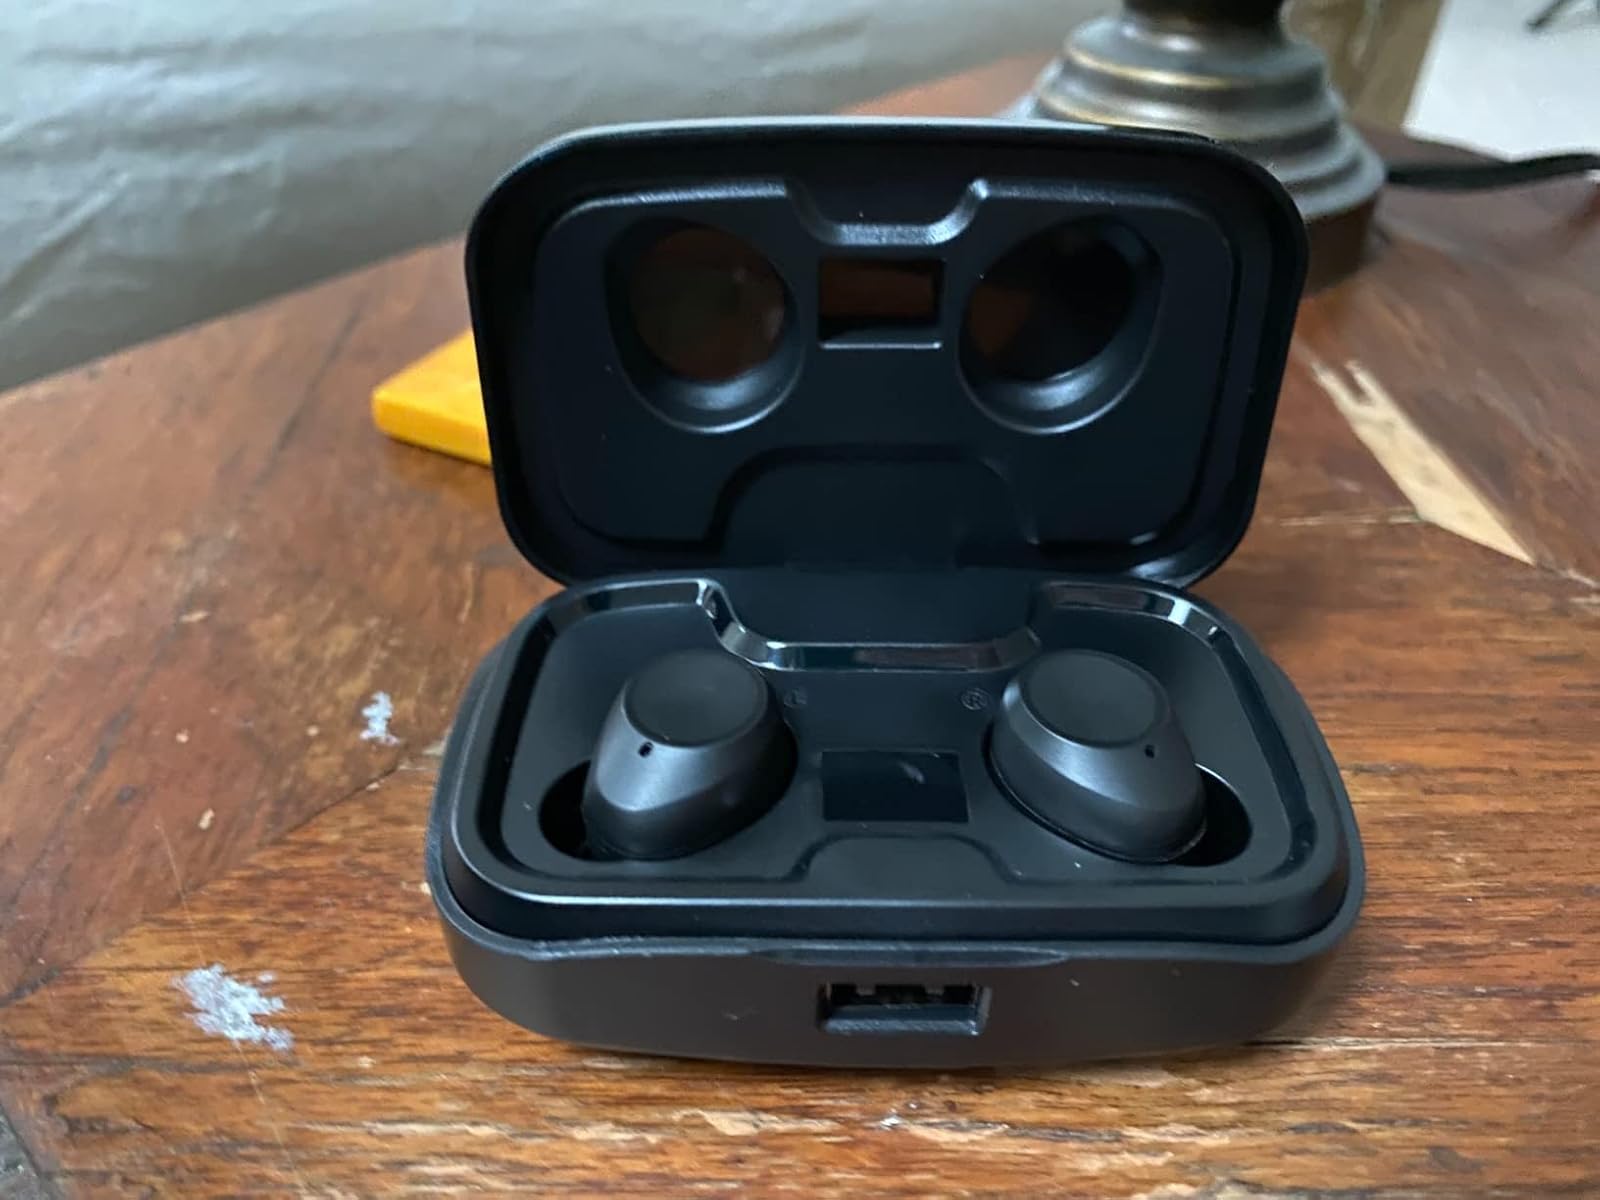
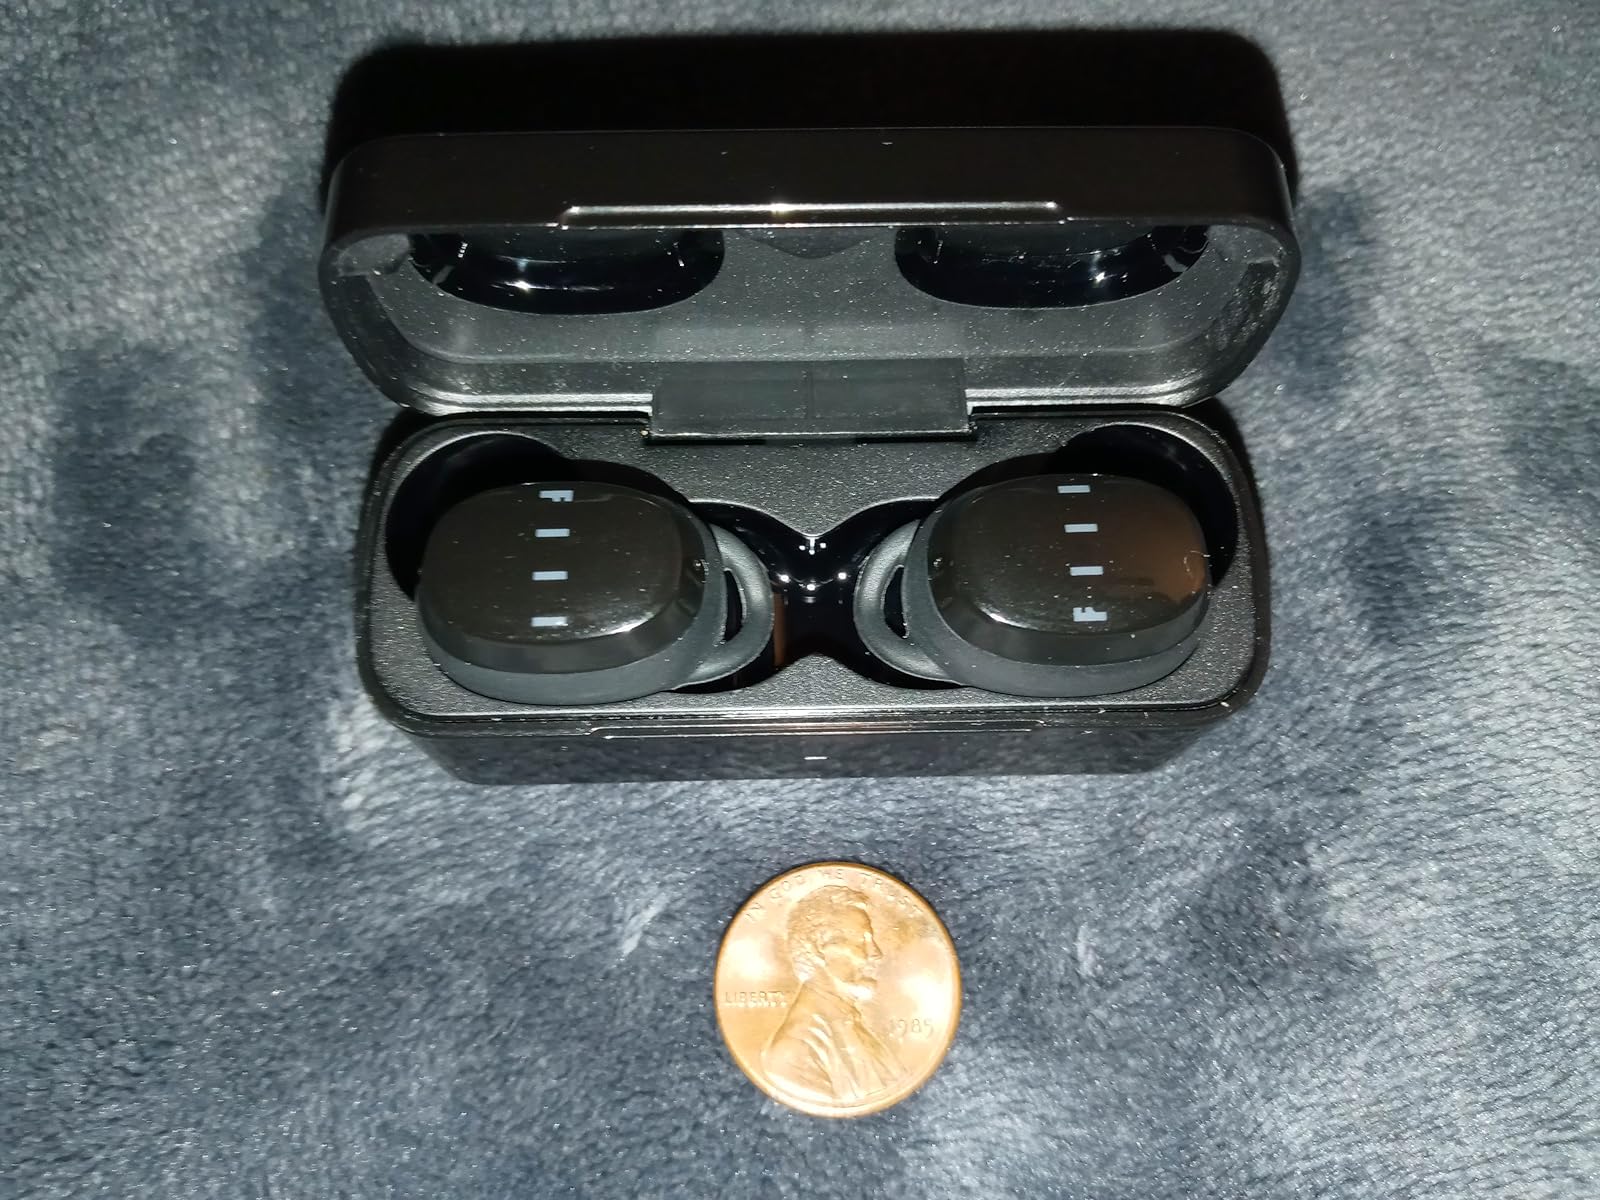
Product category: earbuds
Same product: no